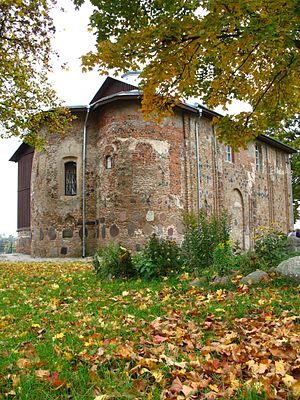
Hrodna / Historie / Den tidlige middelalder
Den ortodokse kirke Skt. Boris og Gleb (fra 1100-tallet).
Hrodna, er en by i Hviderusland ved Nemunas floden, tæt på grænsen af Polen og Litauen. Byen har 362.895 indbyggere. Hrodna er administrativt center i Hrodna voblast og Hrodna rajon.